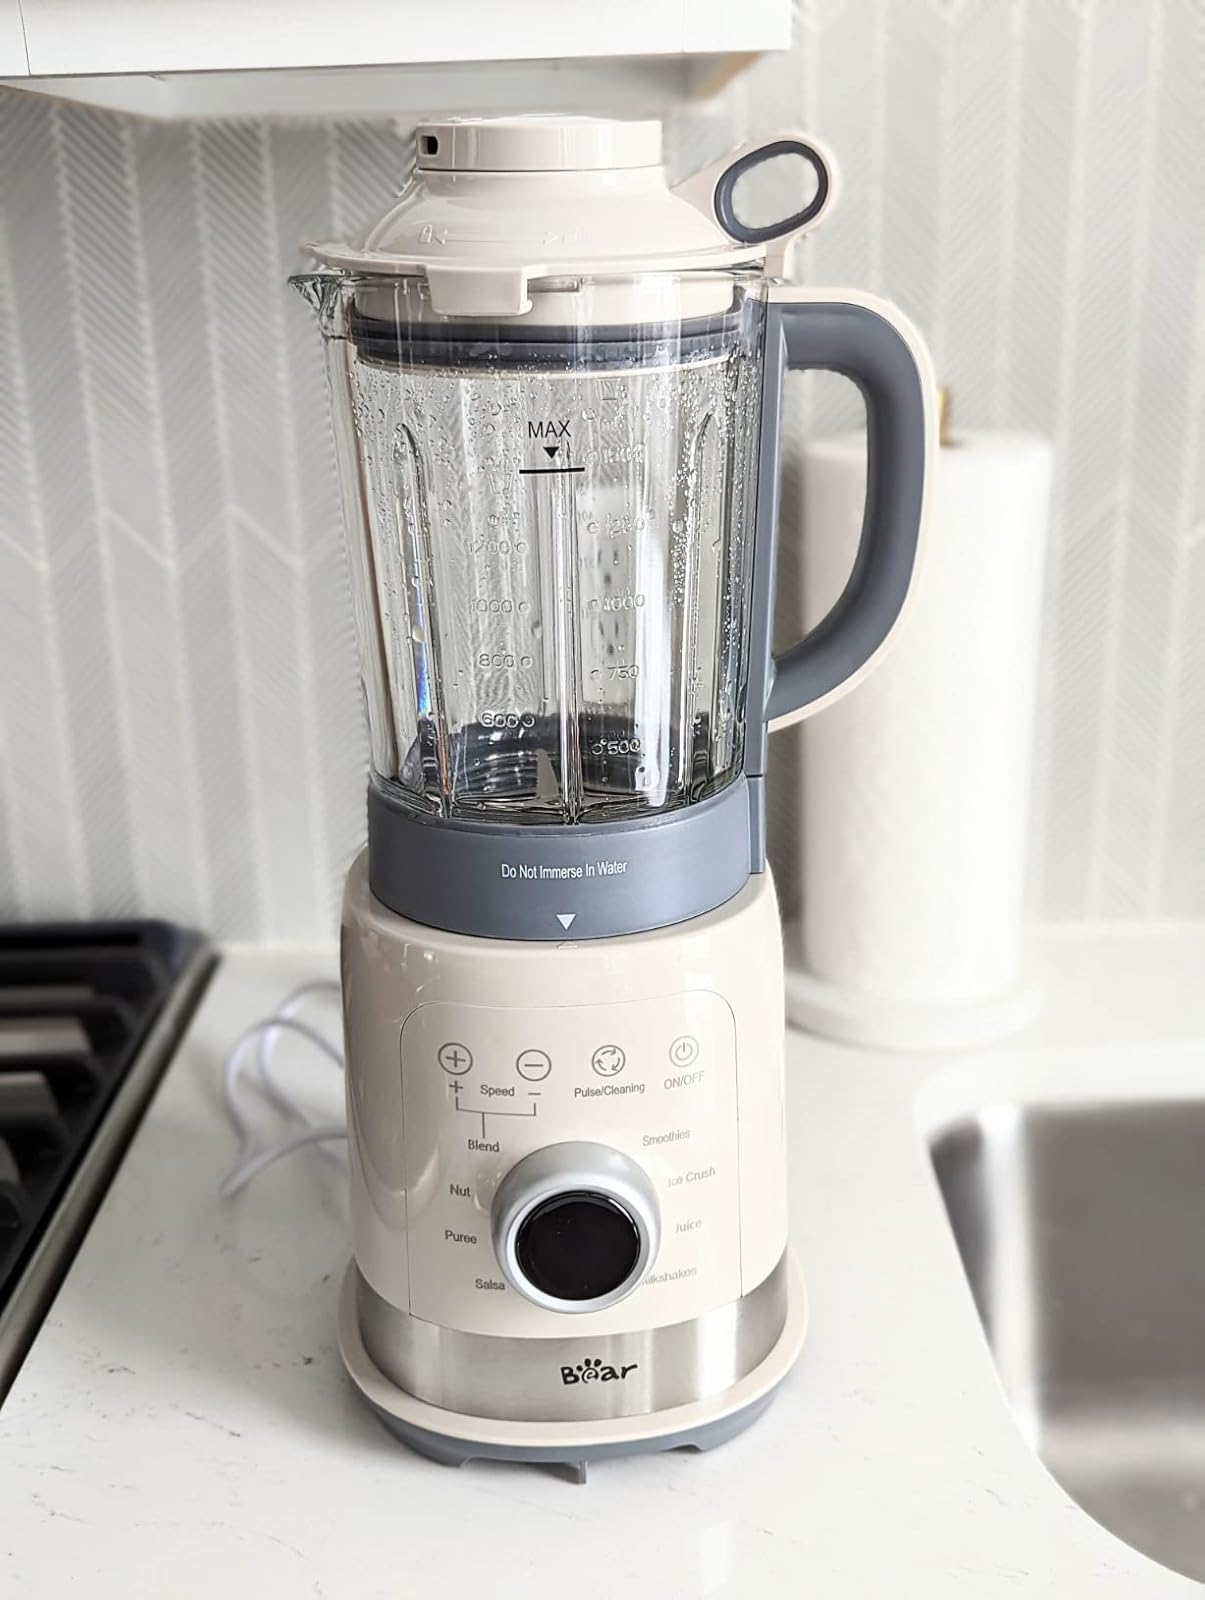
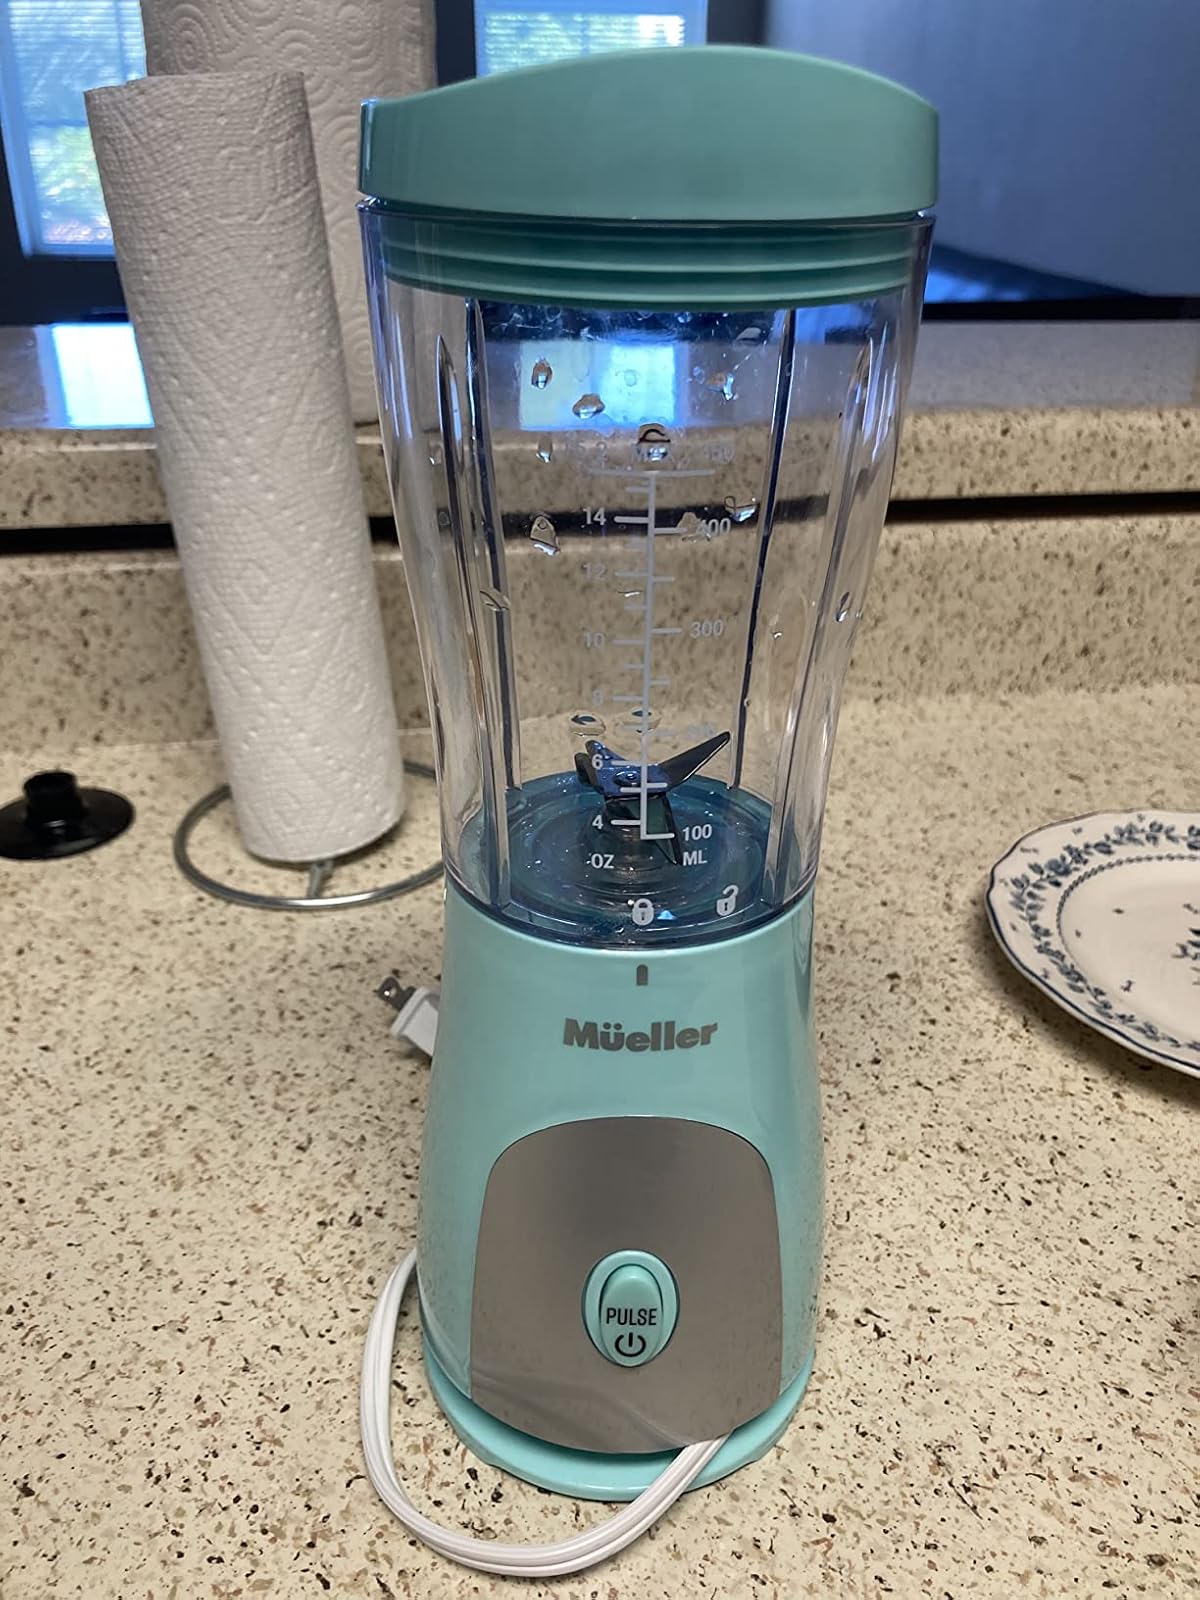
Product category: items_blender
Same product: no